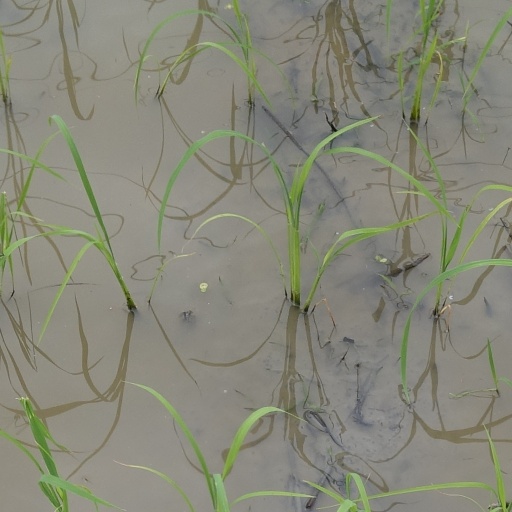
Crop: rice